2023 Azerbaijani offensive in Nagorno-Karabakh

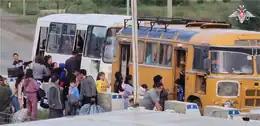
Armenians seeking refuge due to attacks by Azerbaijani forces

After the fighting ended on 21 September, Azerbaijan opened the border for the first time in months to allow people to leave, and tens of thousands of Armenians began to flee out of the Lachin corridor as part of a large flight of Nagorno-Karabakh Armenians. On 24 September, Azerbaijan opened the Lachin corridor for residents of Nagorno-Karabakh to travel one-way to Armenia despite its ongoing blockade. A mass evacuation of ethnic Armenian civilians from the region then started, fearing persecution and ethnic cleansing if they remain. The first group of refugees arrived in Armenia through the border post at Kornidzor. By the end of the day, the Armenian government said 1,050 refugees had arrived in the country.